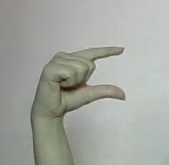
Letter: dal